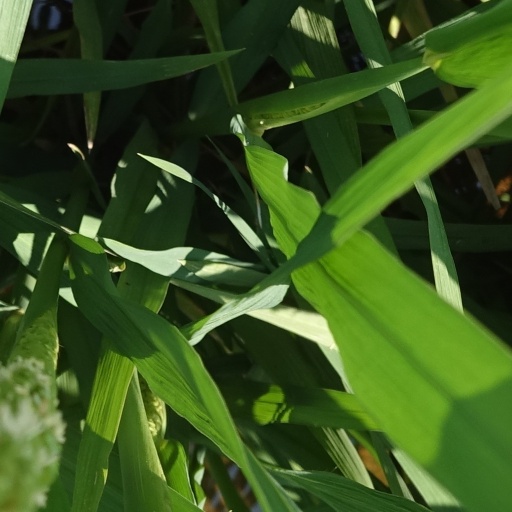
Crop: rice